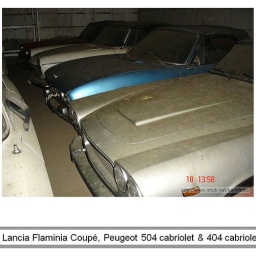
All cars were found in a Portugal barn that had been welded shut. for years.